History of the English monarchy

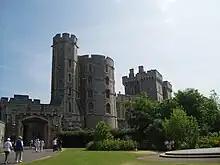
Windsor Castle, royal residence and headquarters of the Order of the Garter

Through effective management of Parliament, Edward was able to fund his military campaigns in Wales and Scotland. He successfully and permanently conquered Wales, built impressive castles to enforce English domination, and brought the country under English law with the Statute of Wales. In 1301, the king's eldest son, Edward of Caernarfon, was created Prince of Wales and given control of the Principality of Wales. The title continues to be granted to the heirs of British monarchs.